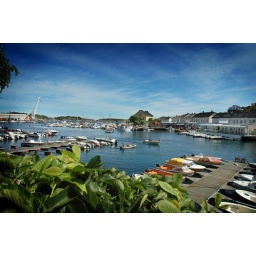
I climed up a tree to take this. The guy sitting under the tree must have thought I was mad.